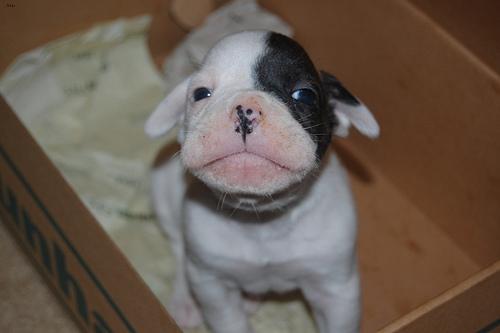
Breed: american bulldog